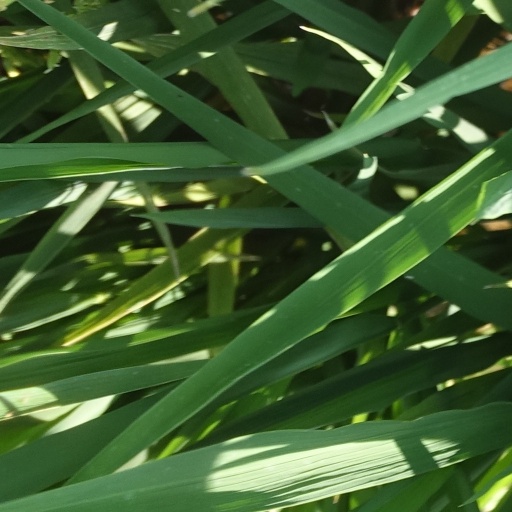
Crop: rice